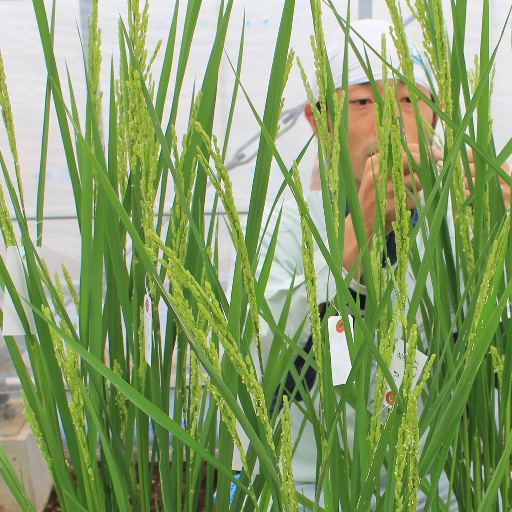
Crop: rice